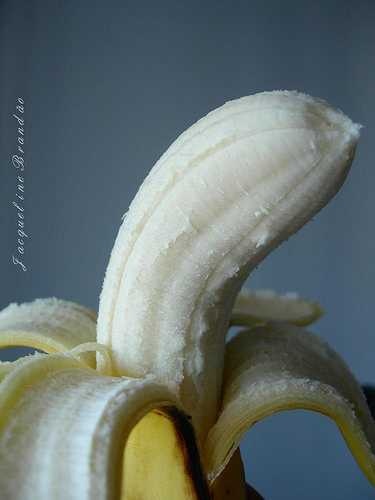
Label: Banana